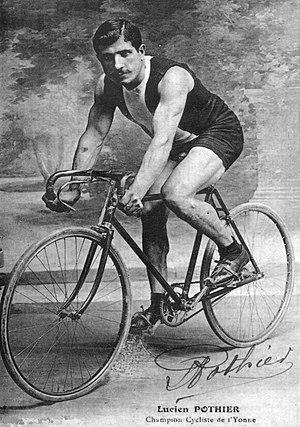
Lucien Pothier, amateur, certainement avant 1900
Lucien Pothier, né le 15 janvier 1883 à Cuy dans l'Yonne et décédé le 29 avril 1957 à Troyes, est un coureur cycliste français. Il s'est classé à la deuxième place du premier Tour de France de l'histoire en 1903.